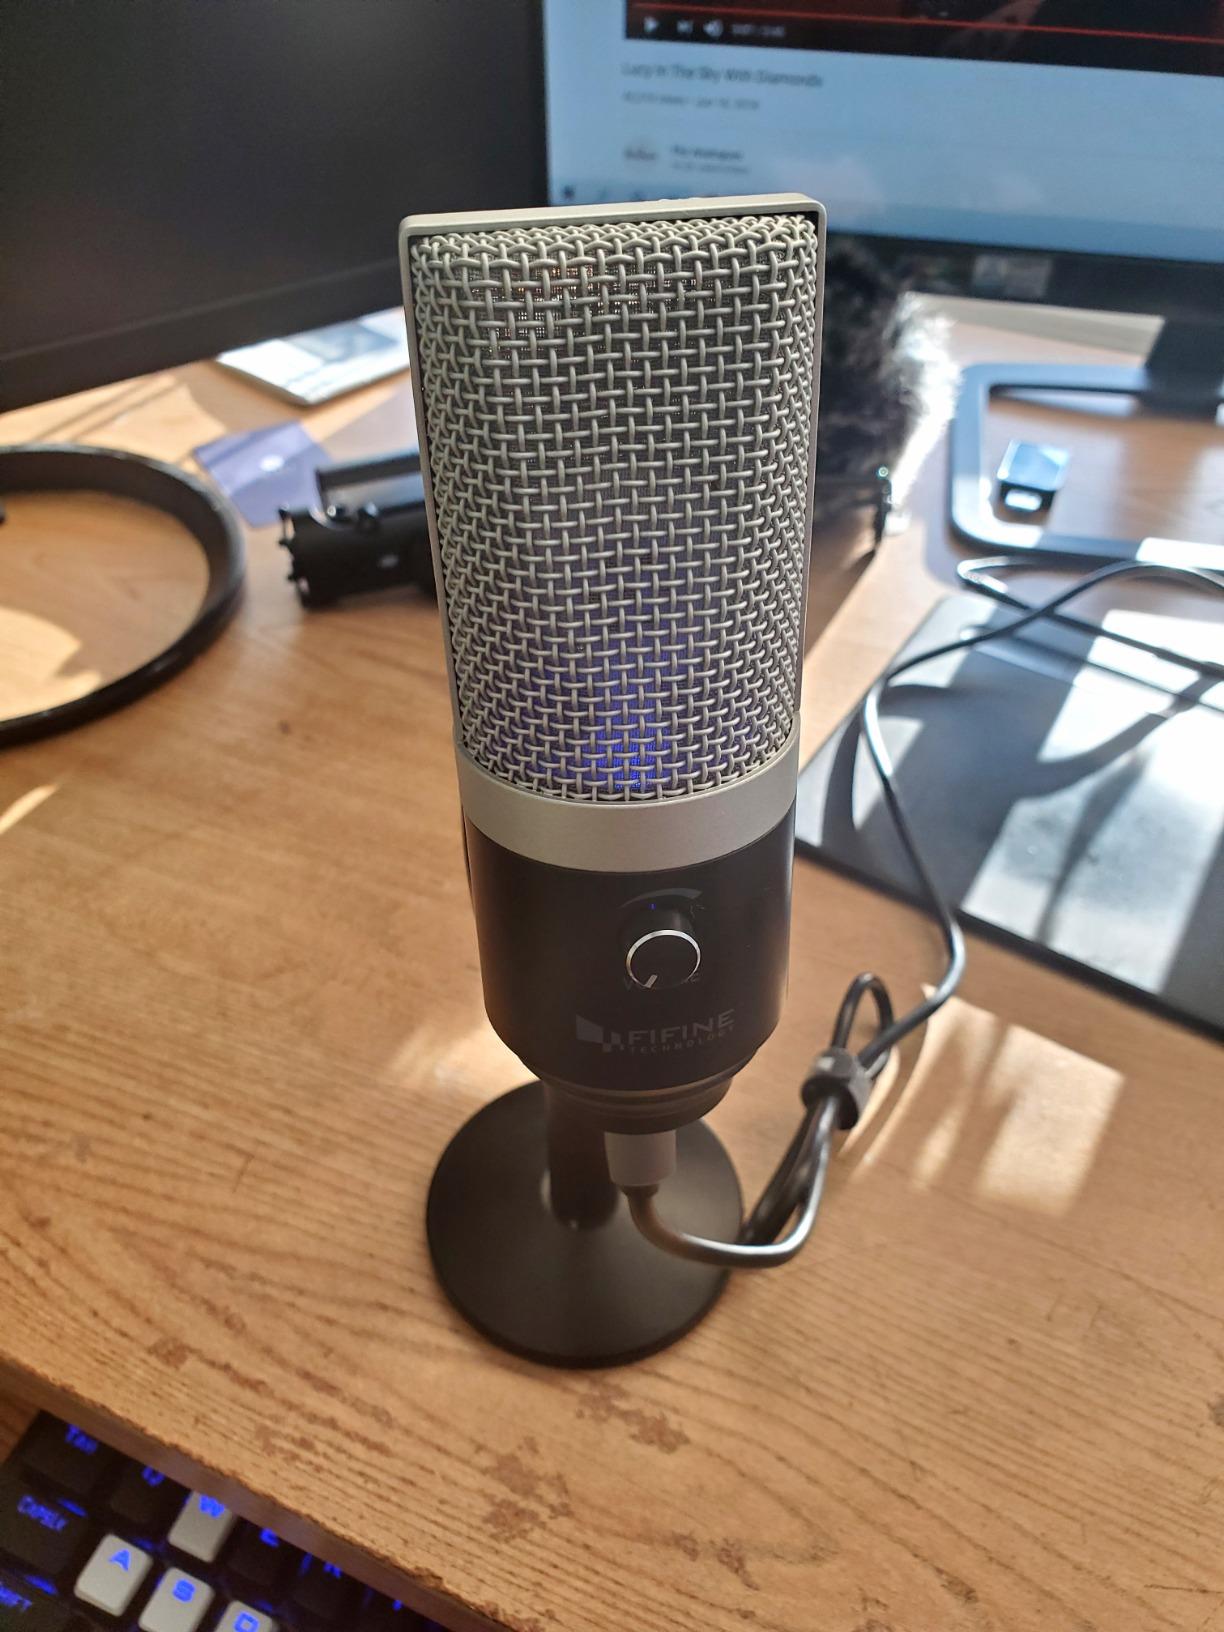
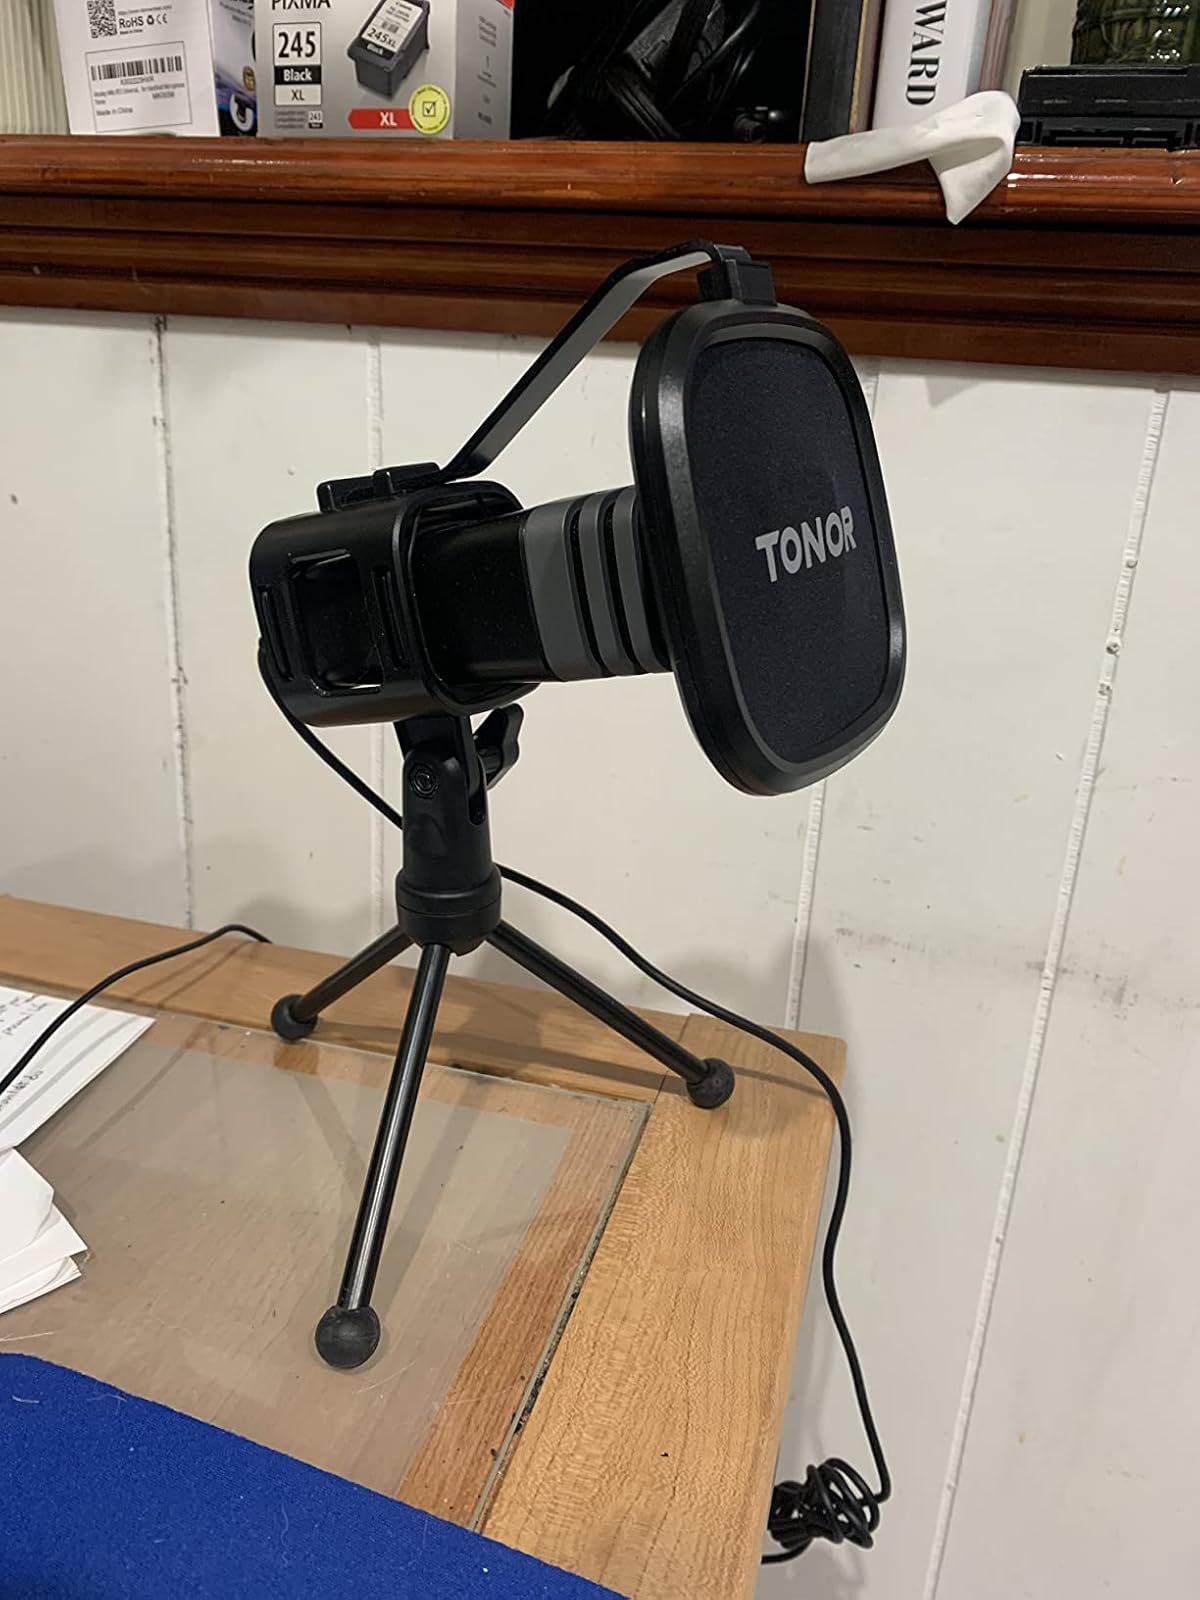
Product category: microphone
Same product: no